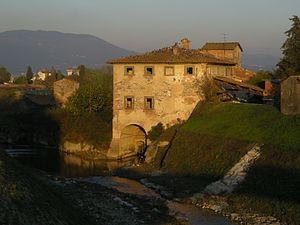
Le moulin de San Moro est un moulin à eau situé à la confluence du Fosso Macinante du Bisenzio sur la commune de Signa en Toscane.